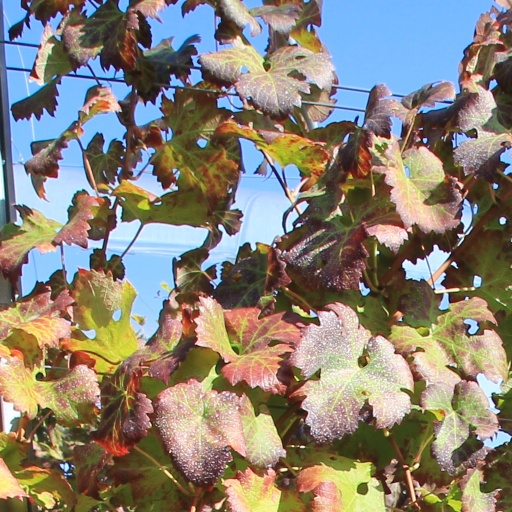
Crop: grape